Main Campus of San Francisco State University

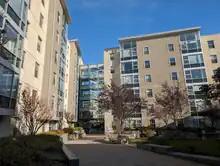
The Village at Centennial Square is one of San Francisco State University's housing communities.

San Francisco State University's 144.1-acre main campus is located on the West Side of San Francisco, in the southwestern part of the city. To its north are Lowell High School and Stonestown Galleria. Parkmerced is south of the campus. 19th Avenue and the Ingleside neighborhood are to its east and Lake Merced and TPC Harding Park are to its west.